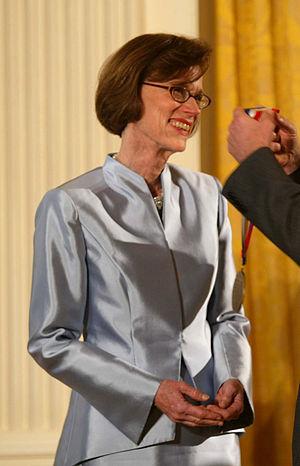
Les prix Kavli sont trois prix remis tous les deux ans pour souligner un travail scientifique exceptionnel dans l'un des trois domaines de l'astrophysique, des nanosciences et des neurosciences. Il a été créé en 2005 de façon conjointe par l'Académie norvégienne des sciences et des lettres, le ministère de l'Éducation norvégien et la Fondation Kavli, auxquels s'est ensuite ajoutée l'Union astronomique internationale. Chacun des prix consiste en un million de dollars américains, un parchemin et une médaille en or. Les premiers prix ont été remis à Oslo par le prince Haakon le 9 décembre 2008.
Ann Martin Graybiel, née le 25 janvier 1942, est une neurobiologiste américaine. Elle est professeure et directrice de recherches au Massachusetts Institute of Technology notamment au McGovern Institute for Brain Research.